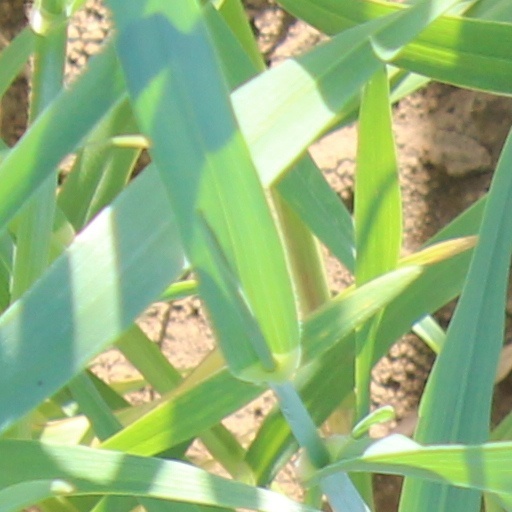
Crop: wheat